History of polio

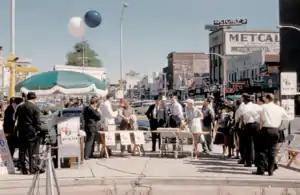
People in Columbus, Georgia, awaiting polio vaccination during the early days of the National Polio Immunization Program.

In 1935 Maurice Brodie, a research assistant at New York University and William Hallock Park of the New York City Department of Health, attempted to produce a polio vaccine, procured from virus in ground up monkey spinal cords, and killed by formaldehyde. Brodie first tested the vaccine on himself and several of his assistants. He then gave the vaccine to three thousand children. Many developed allergic reactions, but none of the children developed an immunity to polio. During the late 1940s and early 1950s, a research group, headed by John Enders at the Boston Children's Hospital, successfully cultivated the poliovirus in human tissue. This significant breakthrough ultimately allowed for the development of the polio vaccines. Enders and his colleagues, Thomas H. Weller and Frederick C. Robbins, were recognized for their labors with the Nobel Prize in 1954.